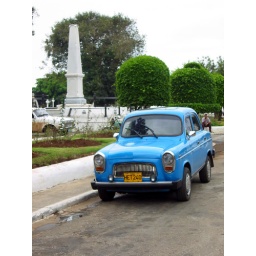
blue car in the cemetery